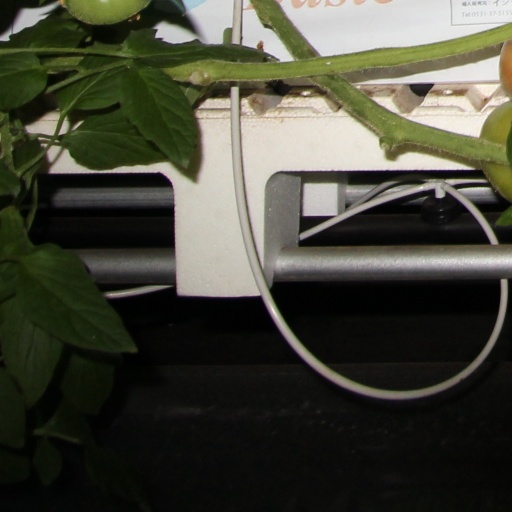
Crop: tomato